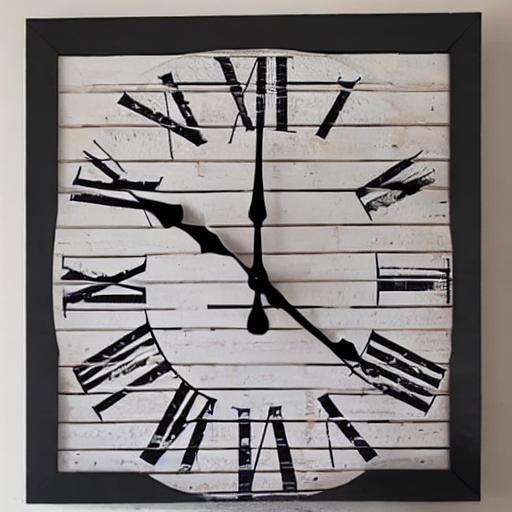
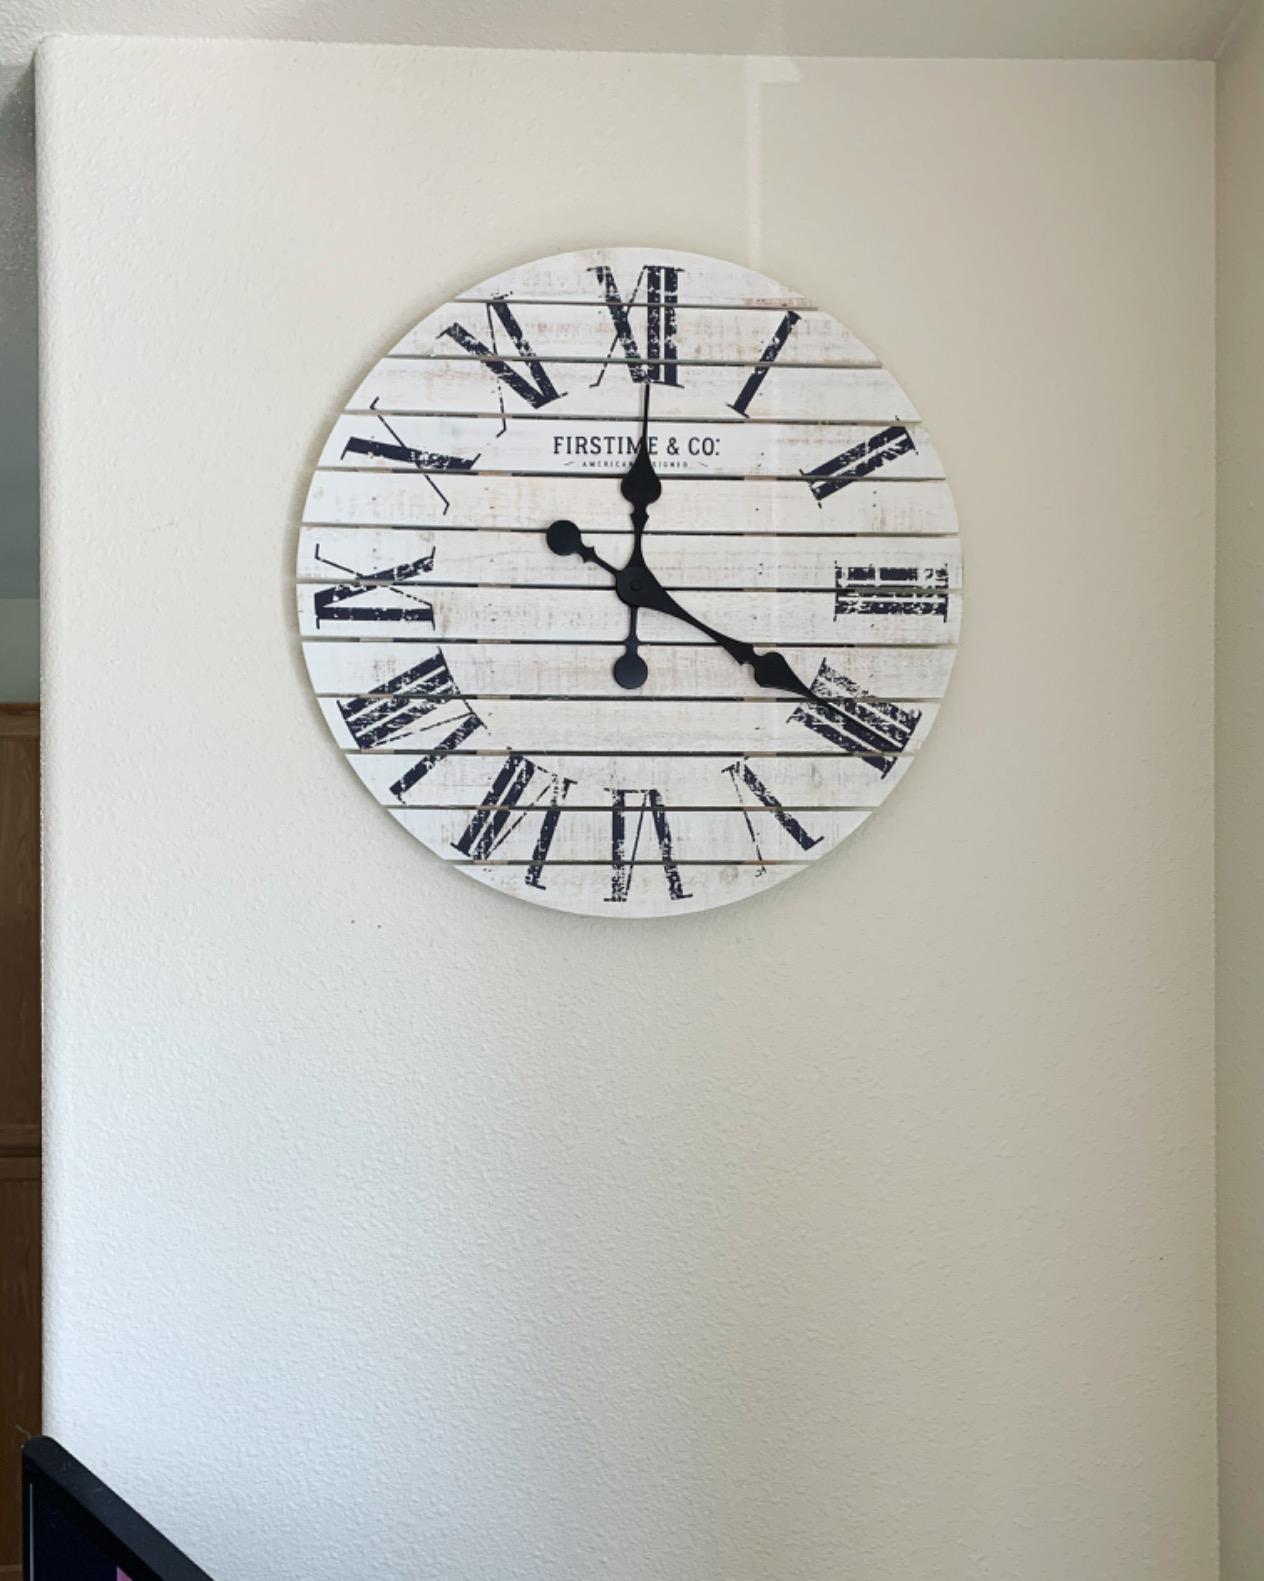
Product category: clock
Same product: no